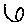
Label: 6